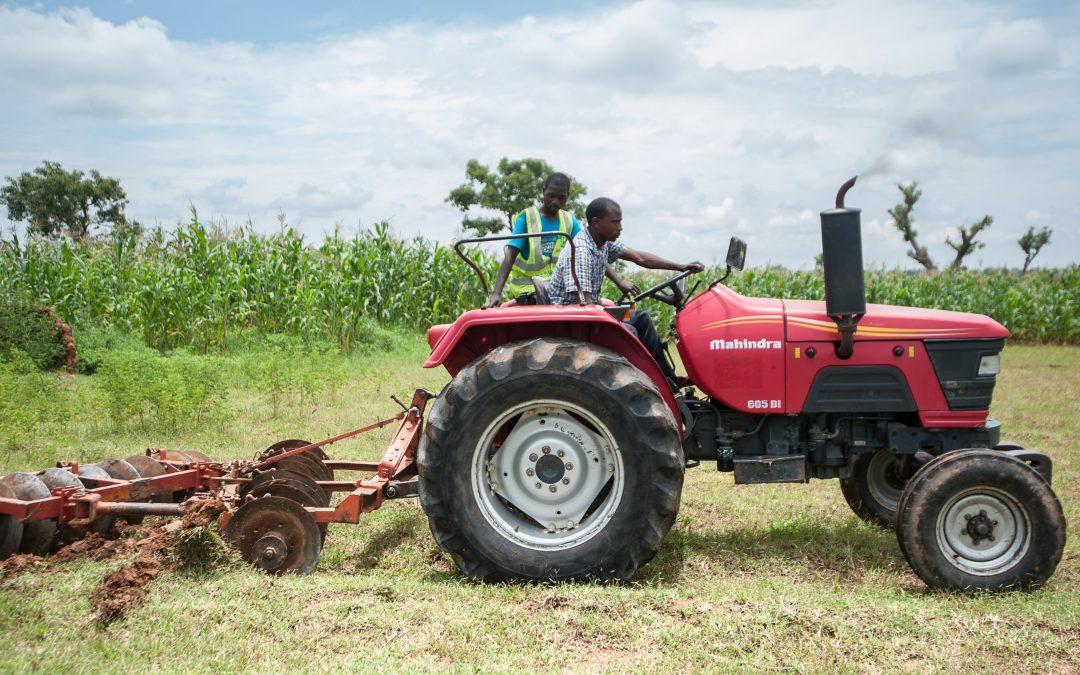
Wanaume wawili wapo juu ya moja ya mashine ya kulimia aina ya trekta mmoja akiendesha na tayari ameweka meno yake kwenye ardhi, ili kuendelea na zoezi hili mpaka kulikamilisha na kuwapa wakulima fursa ya kuja kuzisia mbengu.